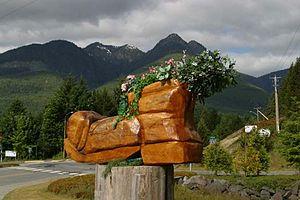
Gold River est un village-municipalité de Colombie-Britannique, dans le centre de l'île de Vancouver, au Canada.